Christian Estrosi

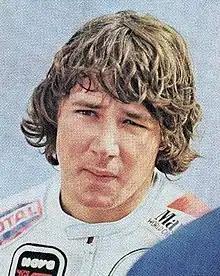
Christian Entrosi, Panini Moto Sport 1979, #35

Estrosi was a professional motorcycle racer and competed at the world championship level in Grand Prix motorcycle racing from 1976 to 1983. He won the French round of the 1976 Formula 750 season at the Circuit Paul Armagnac. He also had a fourth-place finish in the 1978 500cc French Grand Prix. He repeated this result in 1979 with a fourth place at the 1979 250cc Spanish Grand Prix. He received the Youth and Sports gold medal.